Wilkes University

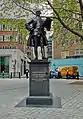
Wilkes statue in England that depicts Wilkes University namesake. A replica of this statue resides within the center of campus

Wilkes University was first established in 1933 by Bucknell University under the name "Bucknell University Junior College" (BUJC) in Wilkes-Barre. Frank G. Davis, chair of the Education department at Bucknell, first developed the idea of BUJC and served as an early liaison between BUJC and Bucknell. BUJC attracted many students who were the first members of their families to benefit from higher education as the need for junior colleges arose in urban areas. The college opened in downtown Wilkes-Barre, where the first classes were held on the third floor of the Wilkes-Barre Business College building. By 1934, the business college moved out of the building and BUJC had taken it over and continued to grow over the years, acquiring old mansions for student housing, classrooms, and administration offices along the streets of South River and South Franklin. By 1945, the board of trustees formally moved to develop the junior college into a four-year institution.